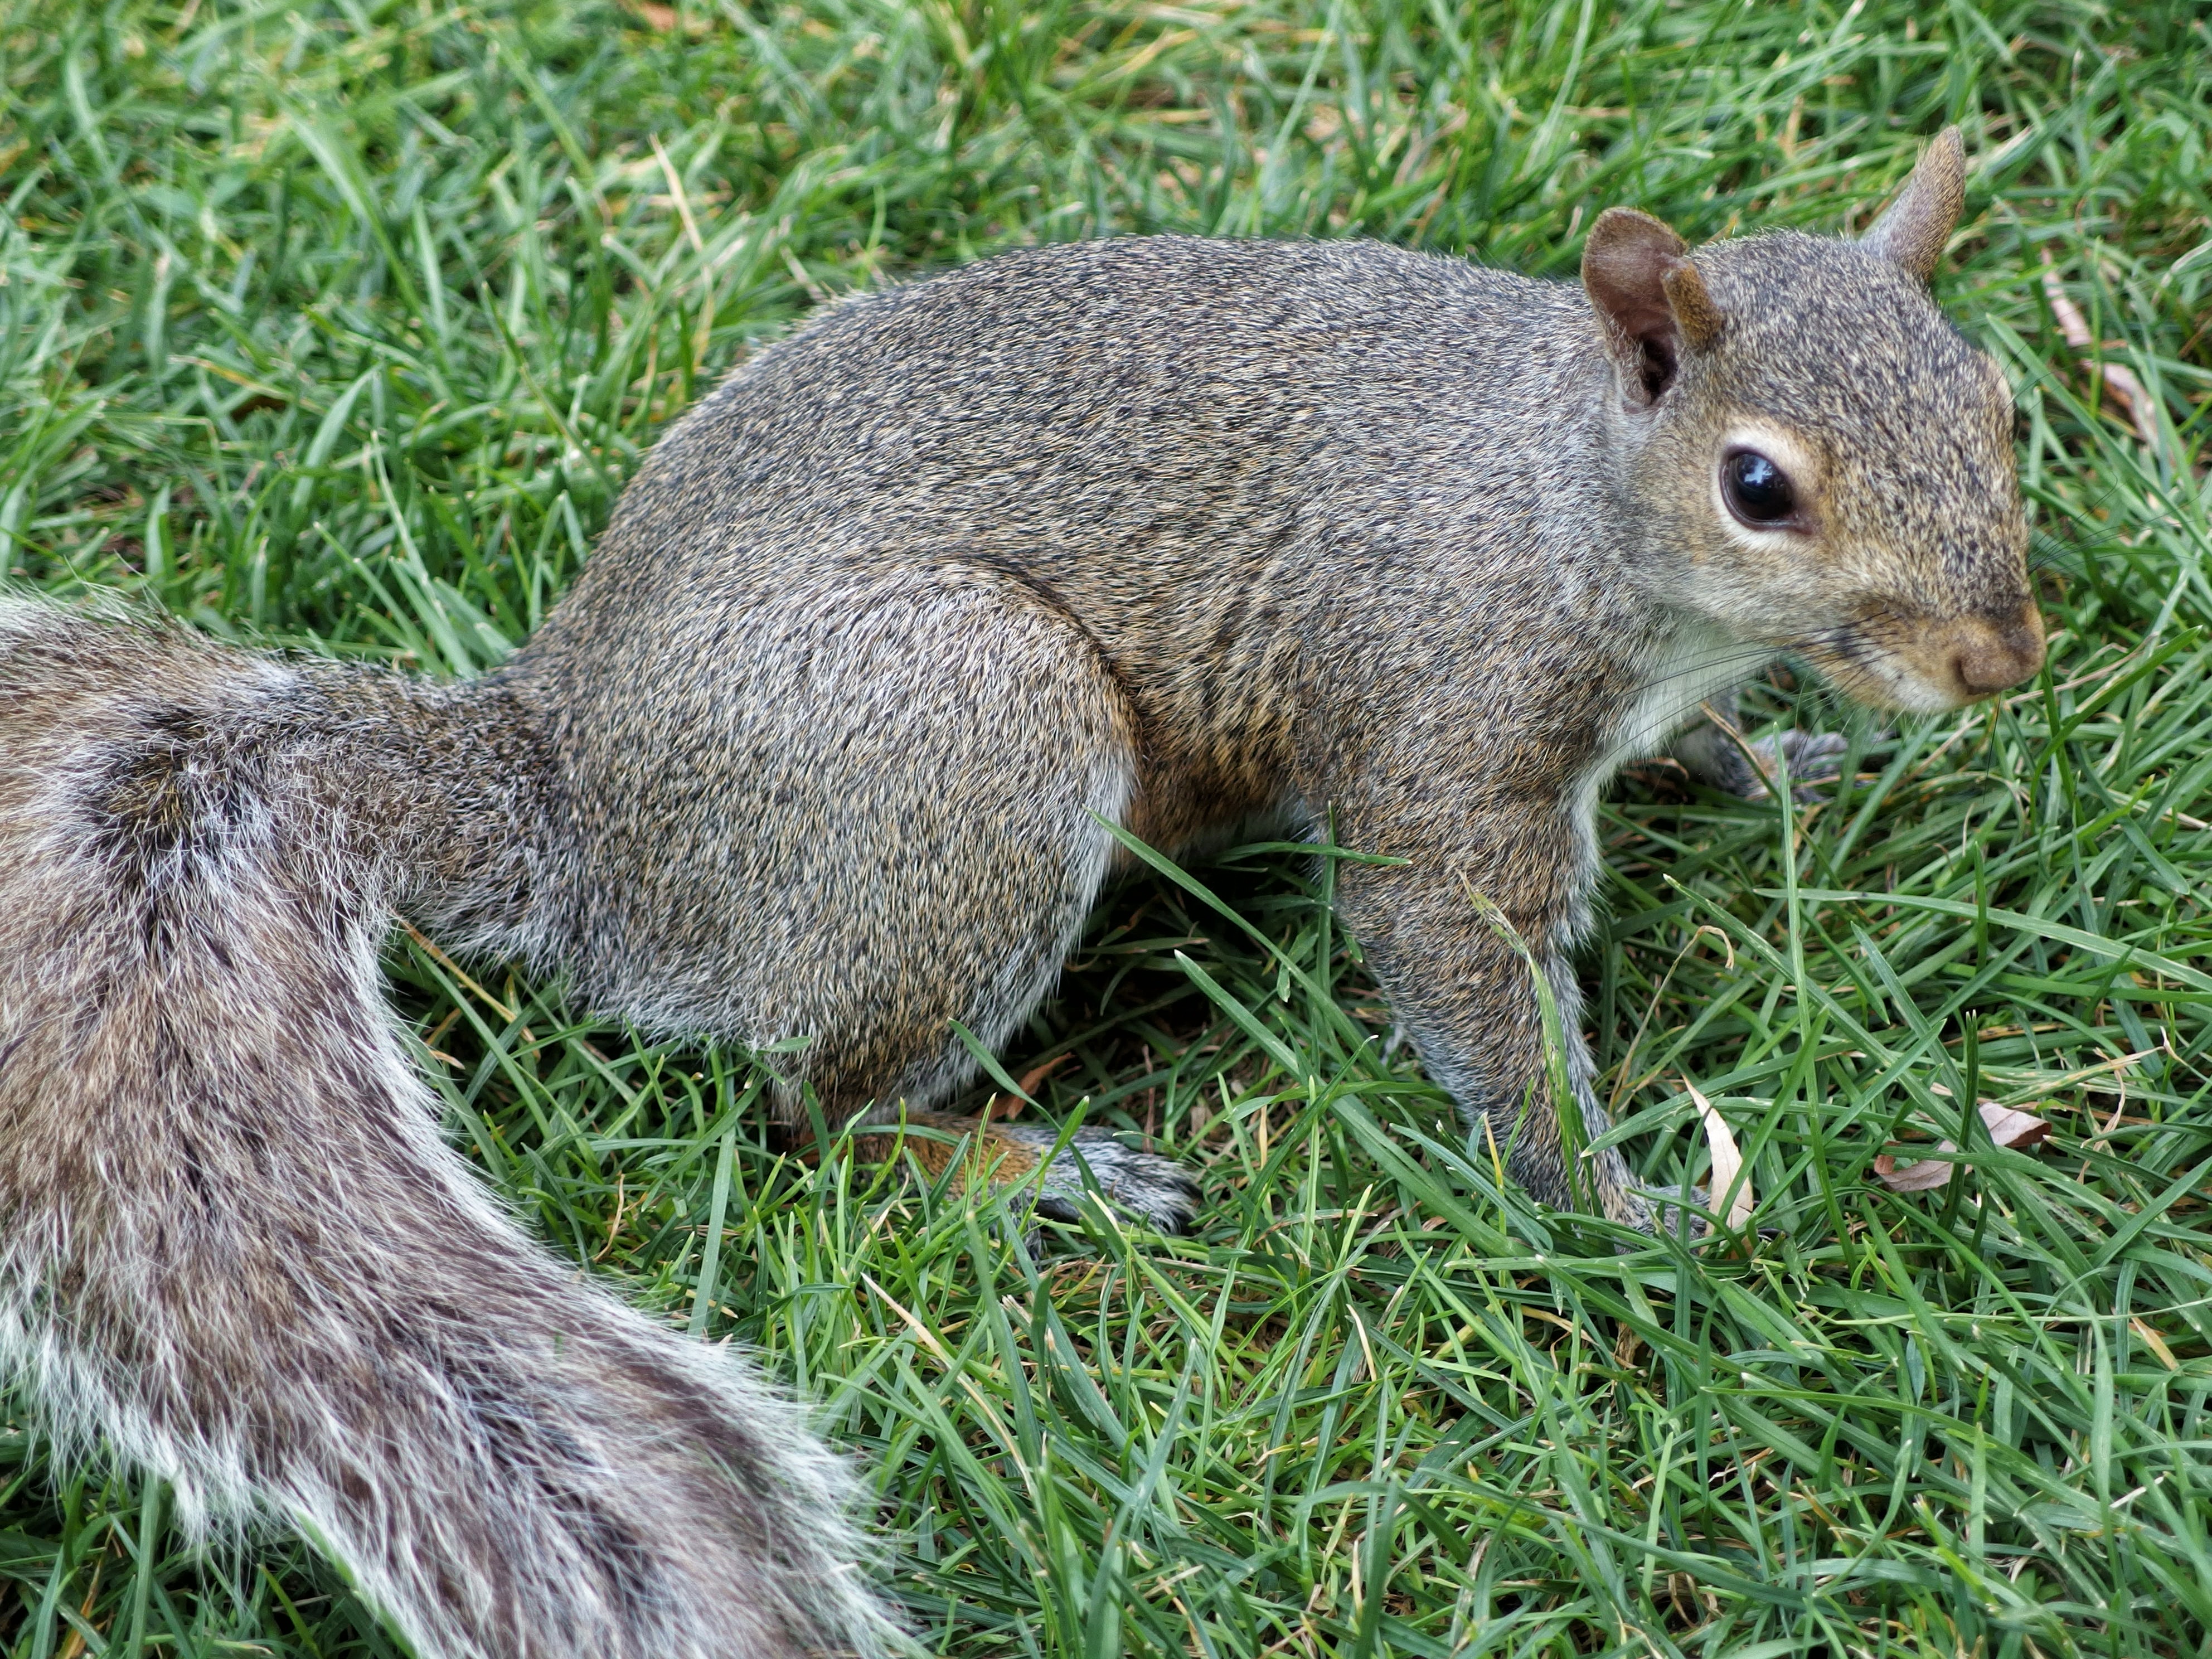
nature, grass, animal, wildlife, park, mammal, gray, squirrel, rodent, fauna, whiskers, animals, hairy, vertebrate, fox squirrel